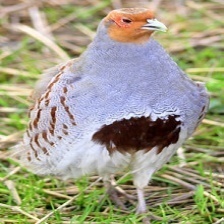
Species: GRAY PARTRIDGE
Scientific name: PERDIX PERDIX
ImageNet parent category: partridge